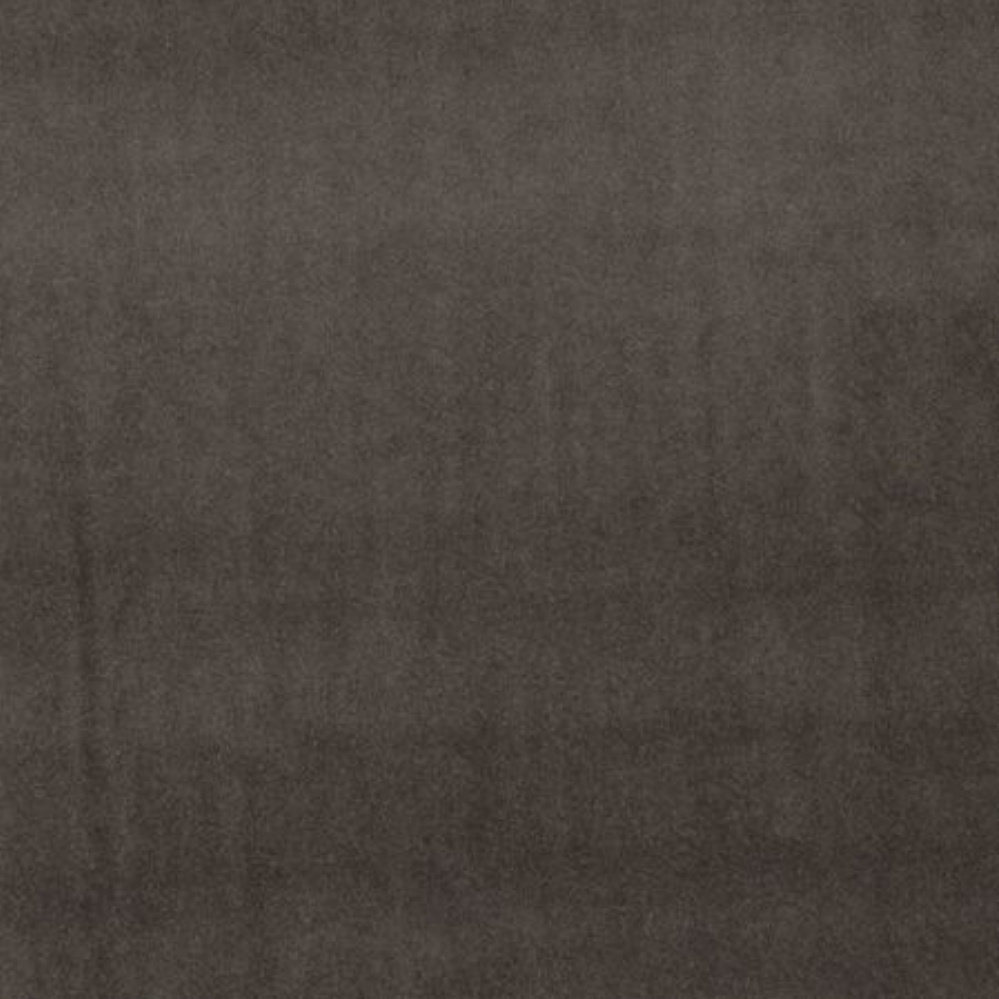
Clarke & Clarke Alvar Bracken
Clarke & Clarke Alvar Velvet Fabric This luxurious matt velvet offers an incredibly soft handle and a durable construction, making it ideal for upholstery, curtains, drapes, and cushions. Engineered for performance, Alvar Velvet features inherent water and stain resistant properties due to the velvet construction, ensuring lasting beauty and practicality in high-traffic environments. With an impressive Martindale rub test of 180,000, this fabric combines strength and style effortlessly. Available in an extensive palette of over 100 stunning shades, from timeless neutrals to rich jewel tones, Alvar provides endless design possibilities. Its versatility even extends beyond interiors. The soft, supple texture makes it suitable for dressmaking, creating elegant garments such as a velvet jacket, dress, skirt or tailored suit. Key Features: Finish: Matt, soft-touch Usage: Upholstery, curtains, drapery, cushions, and dressmaking Martindale rub test: 180,000 Water- and stain-resistant Over 100 colour options available Free samples available Clarke & Clarke Alvar Velvet is the ultimate go-to fabric that combines luxury, durability, and adaptability. Warehouse stock item, please allow 2 working days for dispatch.
Brand: Clarke and Clarke
Category: Arts & Entertainment > Hobbies & Creative Arts > Arts & Crafts > Art & Crafting Materials > Textiles > Fabric > Velvet